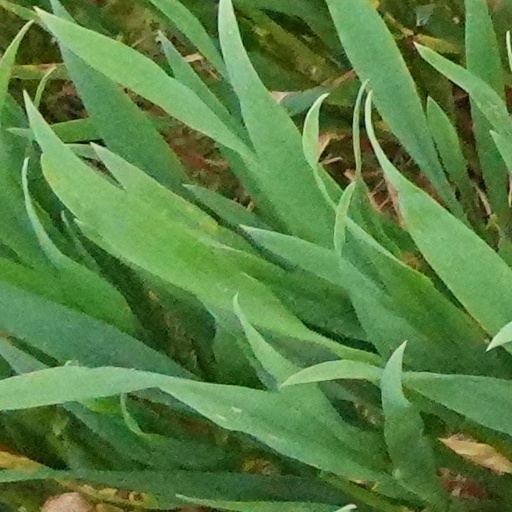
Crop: wheat